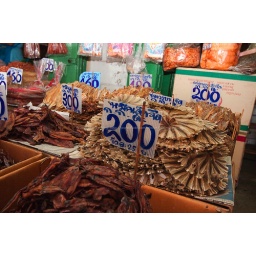
Delicious dried fish being sold along the bank of the Chao Phraya river in Thailand.